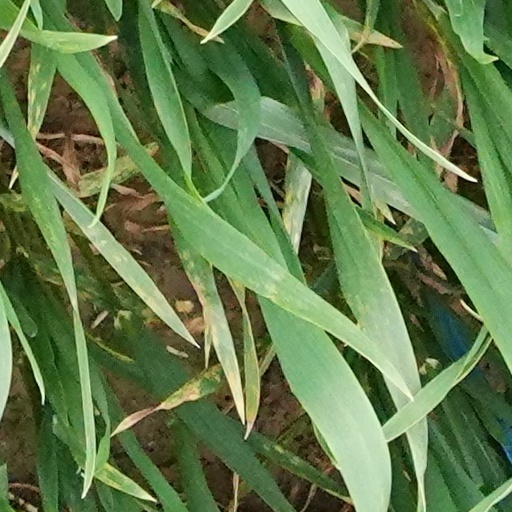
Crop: wheat